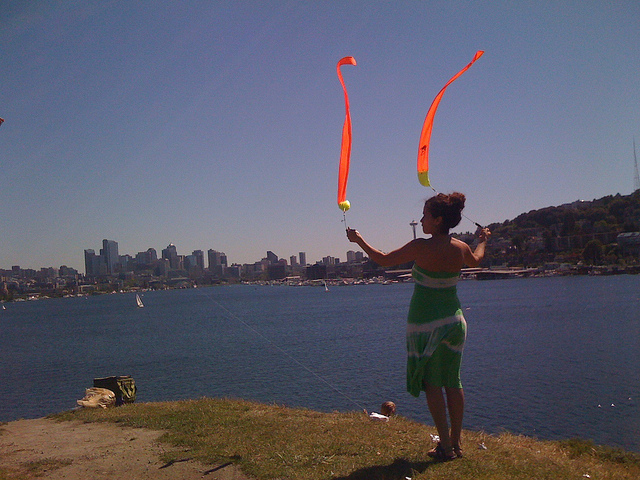
user: Given an image and a question. Answer the question in a short answer. Question: Seattle is known for what object seen in this photograph? Short Answer:
assistant: space needle